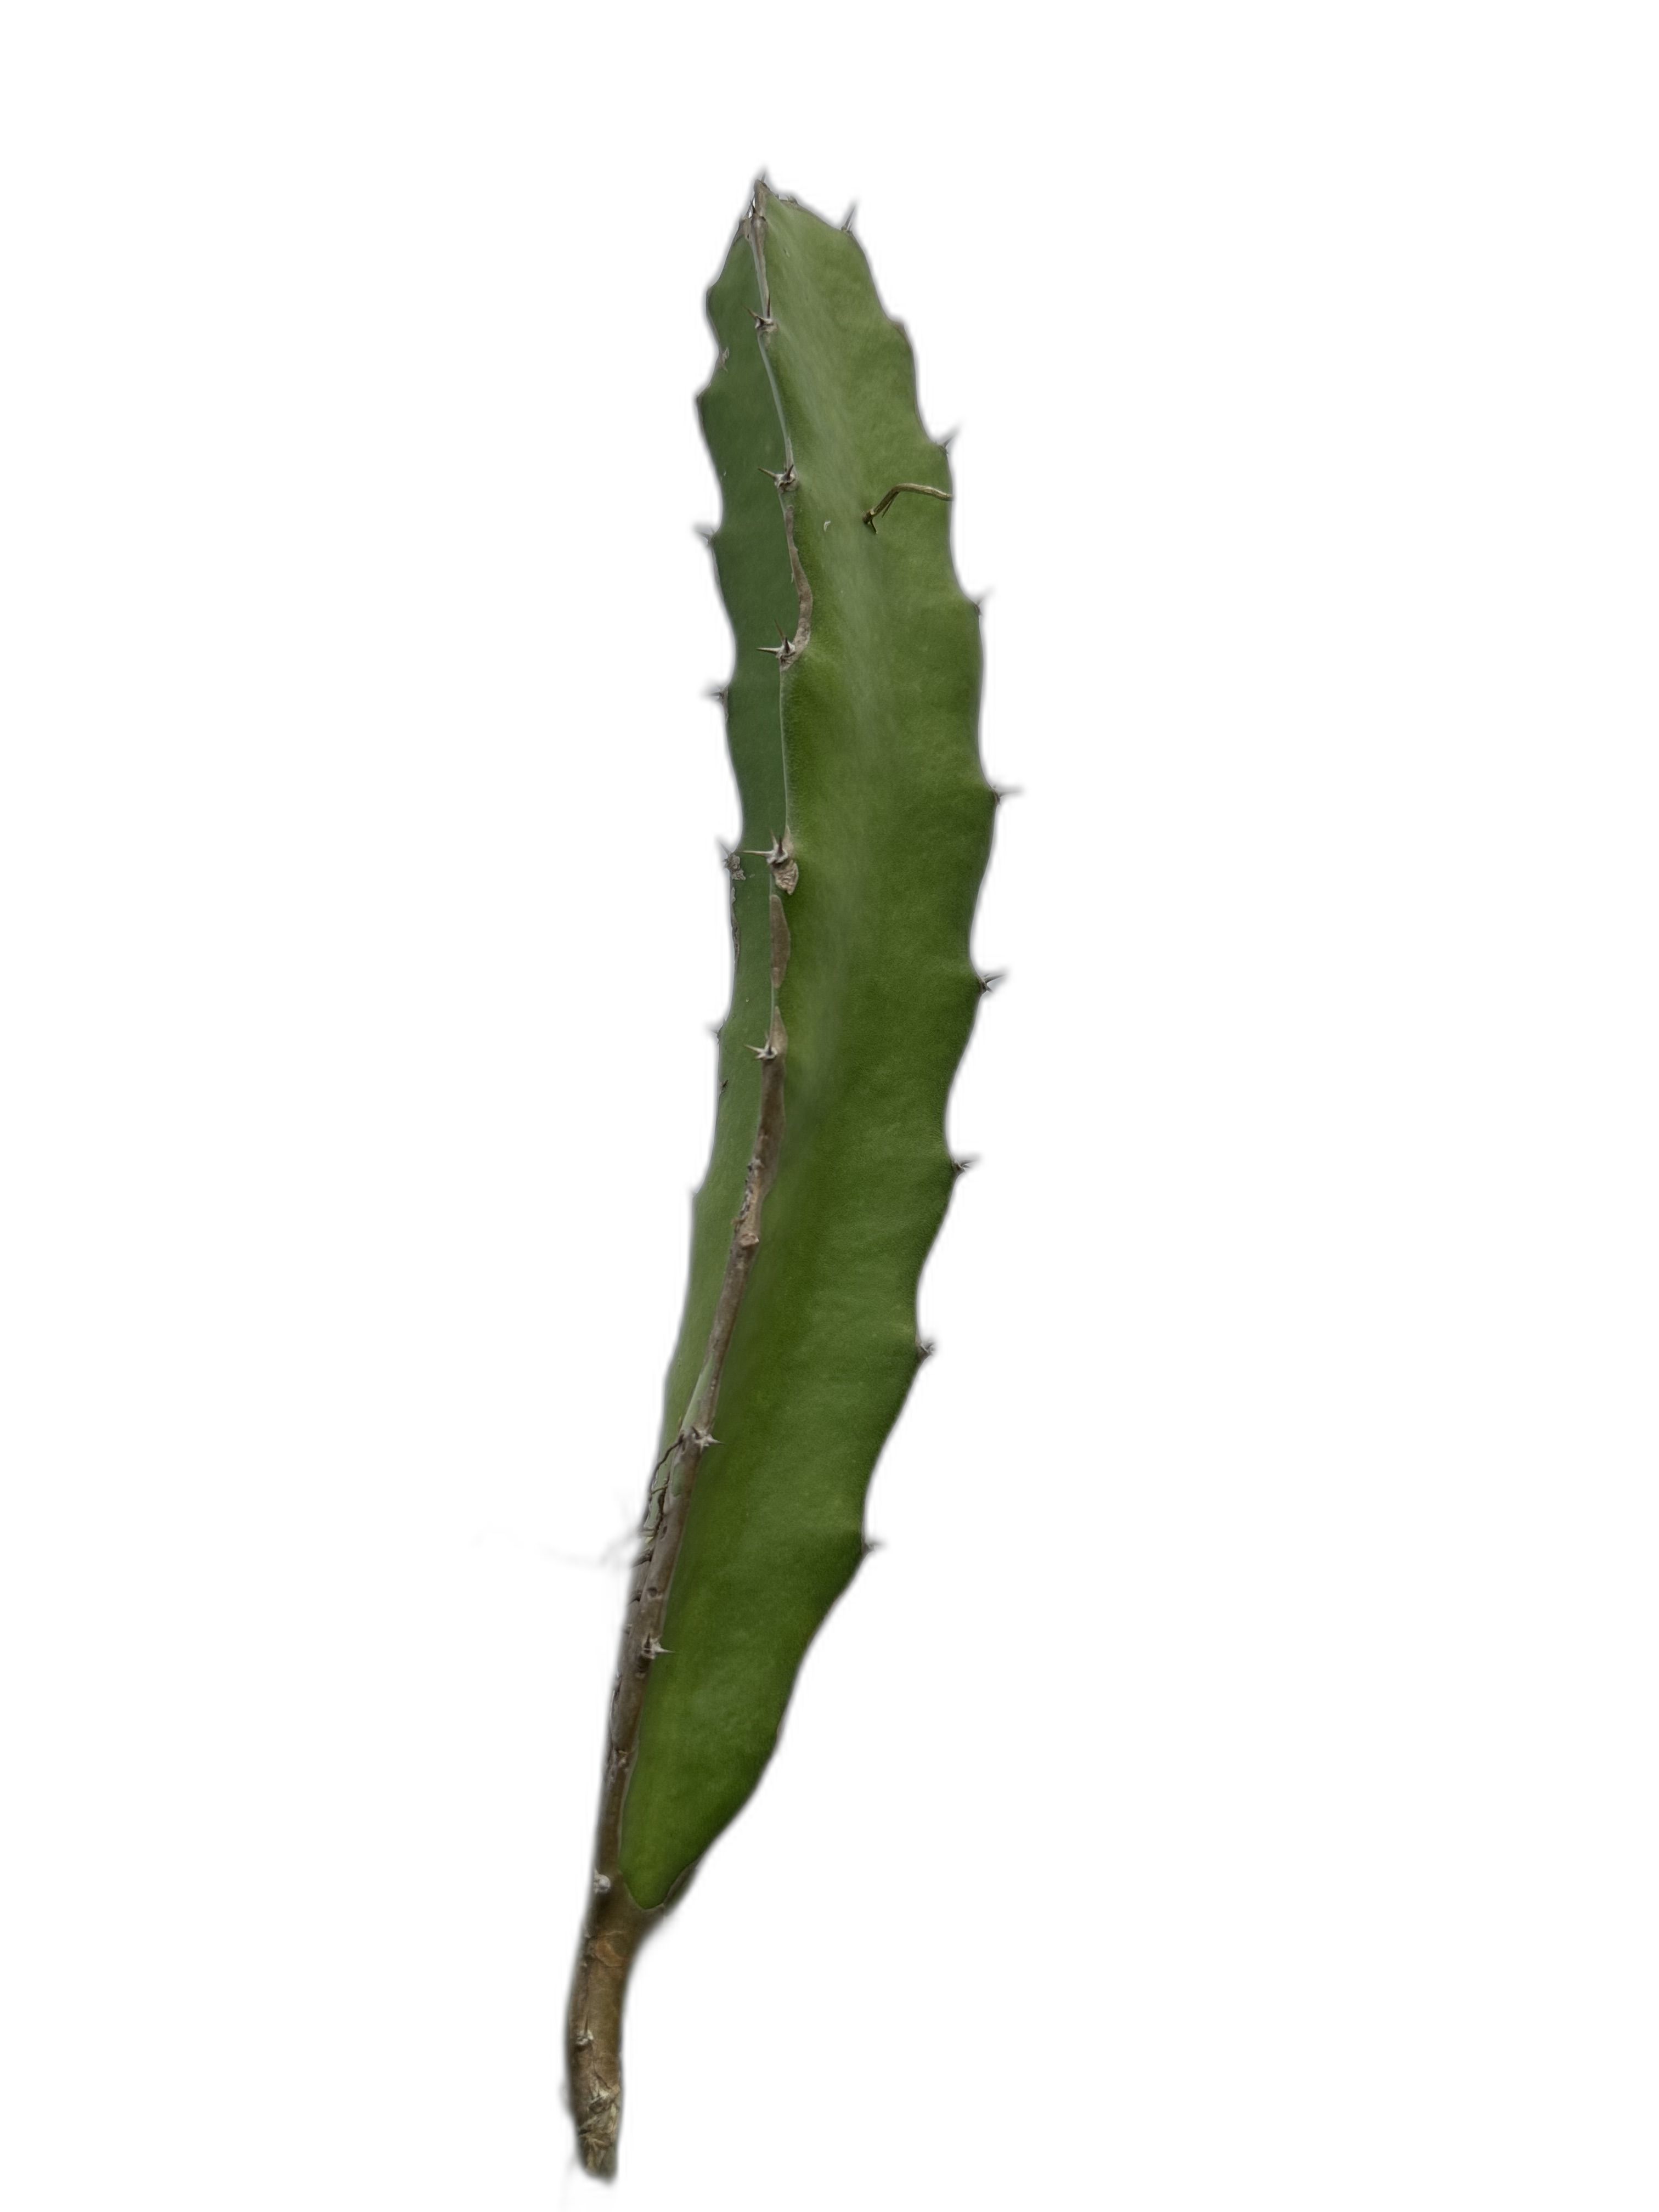
Label: Good leaf